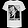
Label: T - shirt / top